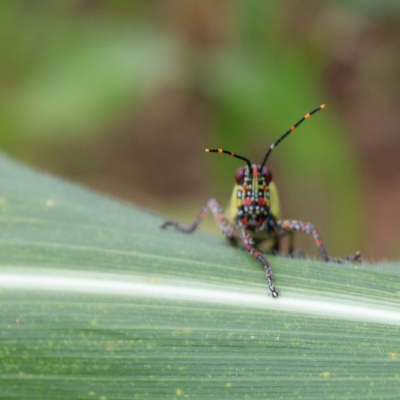
Crop: Maize
Condition: grasshoper